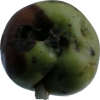
Label: Apple 12